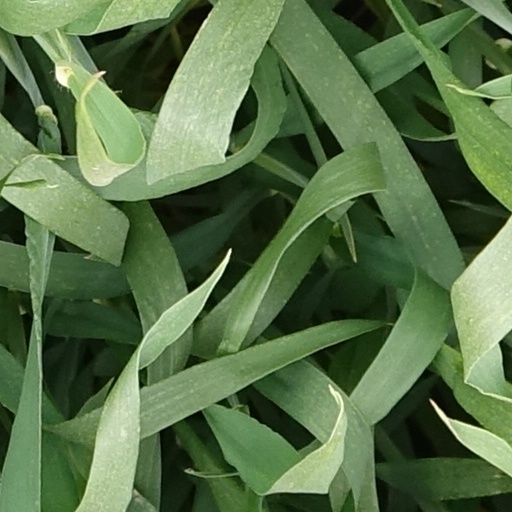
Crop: wheat